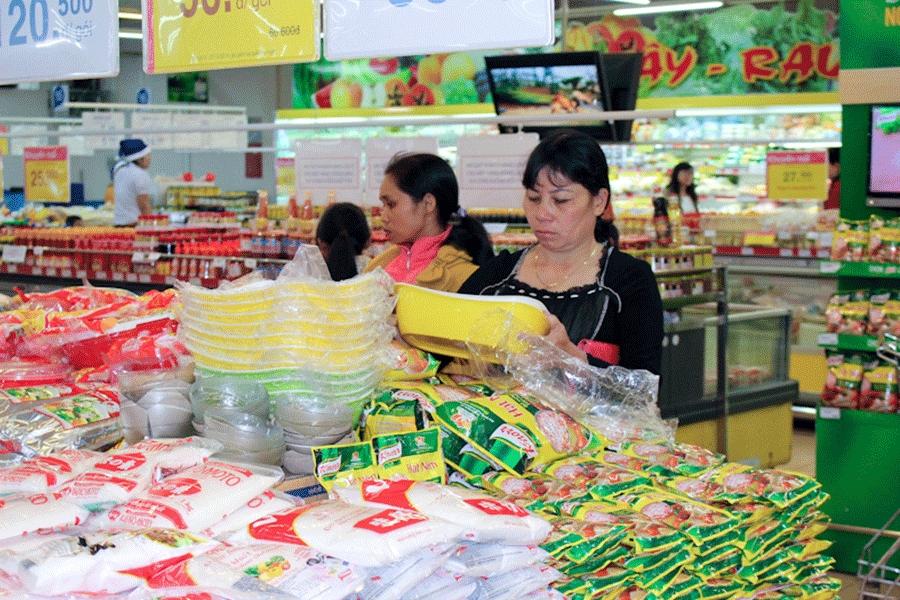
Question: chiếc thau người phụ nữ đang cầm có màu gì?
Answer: chiếc thau có màu vàng